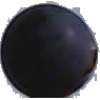
Label: blue_grape